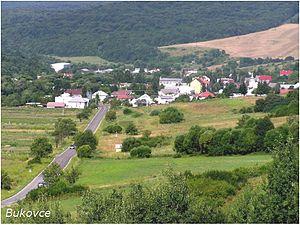
Bukovce est un village de Slovaquie situé dans la région de Prešov.